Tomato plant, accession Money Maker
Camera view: vertical (180 deg); turntable rotation: 240 degrees
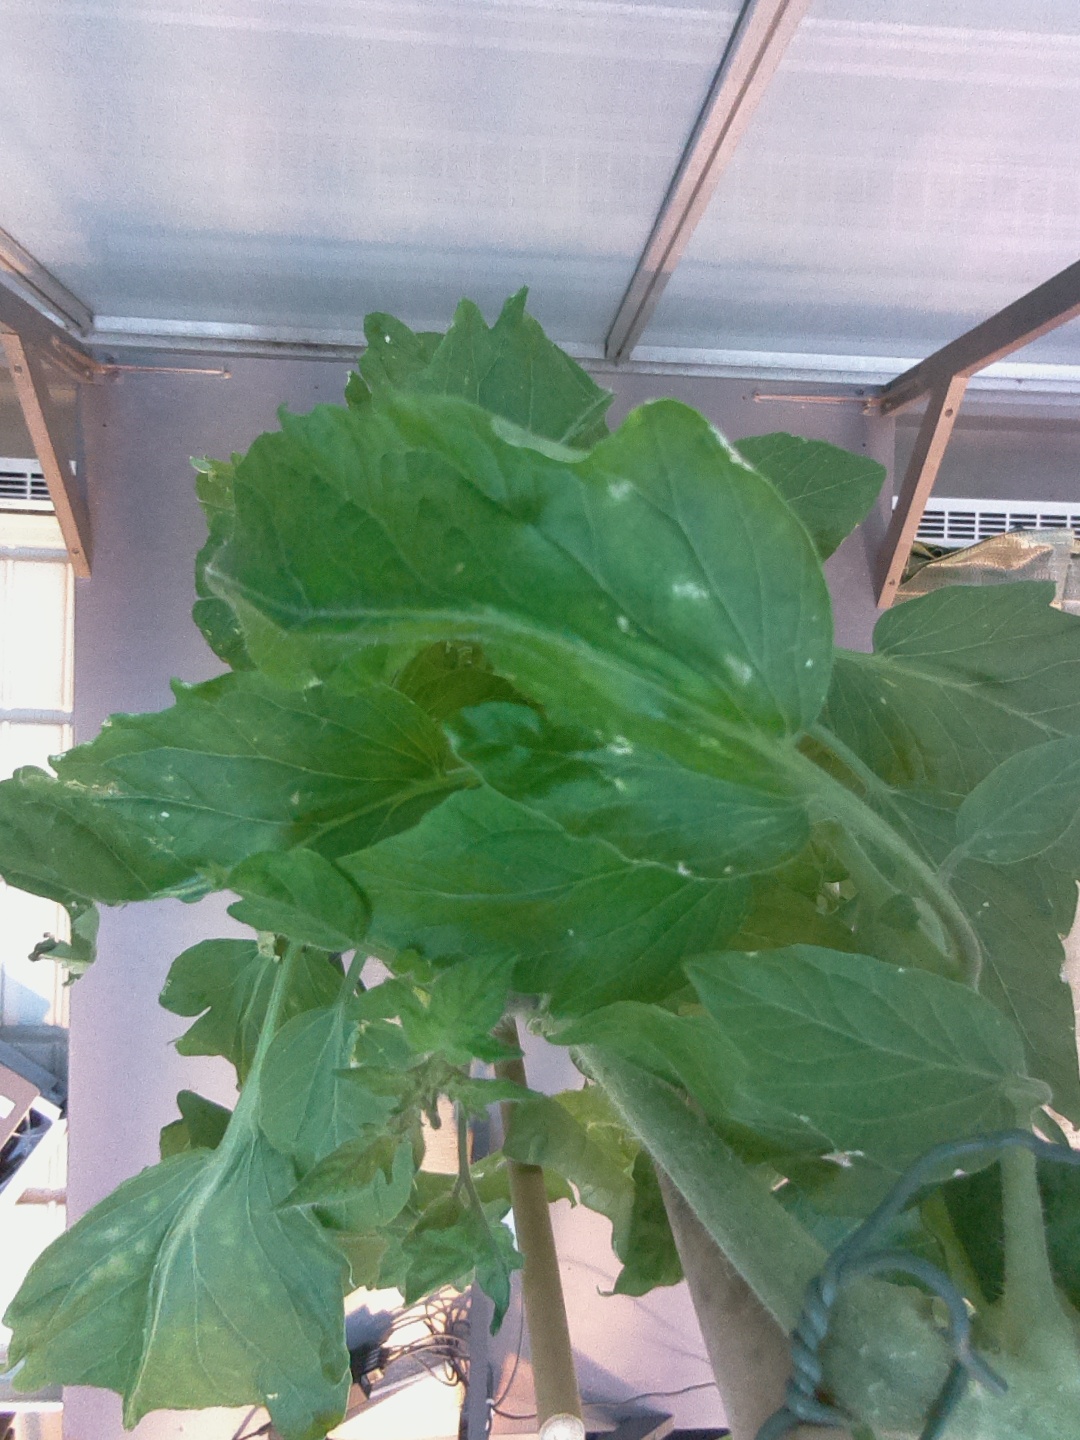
BBCH growth stage 74: 40%-50% of final fruit size